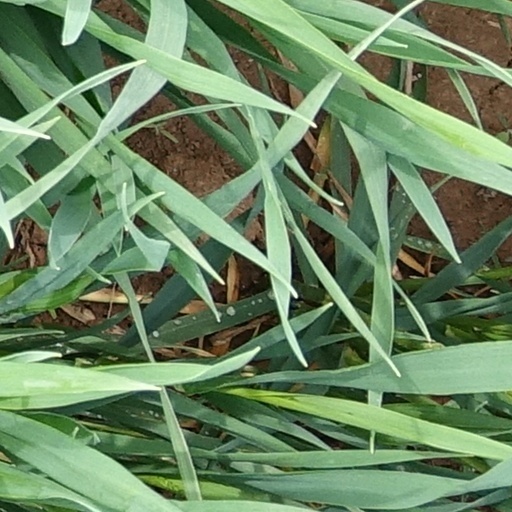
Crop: wheat